Deportation of the Kalmyks

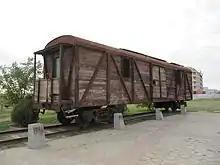
Cattle wagons used for the Soviet deportations

The Soviet government initially employed 4,421 NKVD agents, 1,226 soldiers, and 1,355 trucks as part of the operation. This number increased to 10,000 servicemen from the NKVD-NKGB troops, diverted from the Eastern Front. State Security Major General Markeyev, the Ivanovo Oblast NKVD Chief, oversaw the deportation.